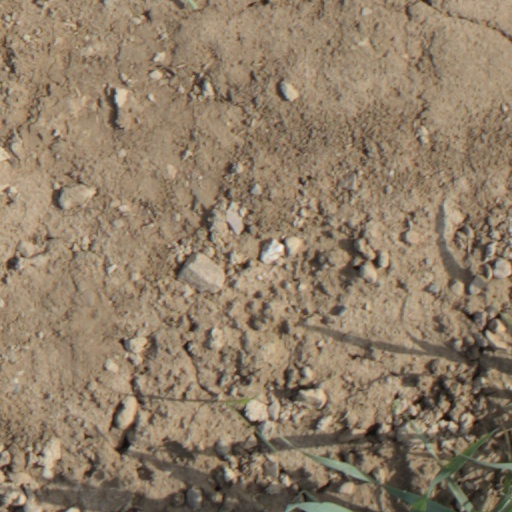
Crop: wheat